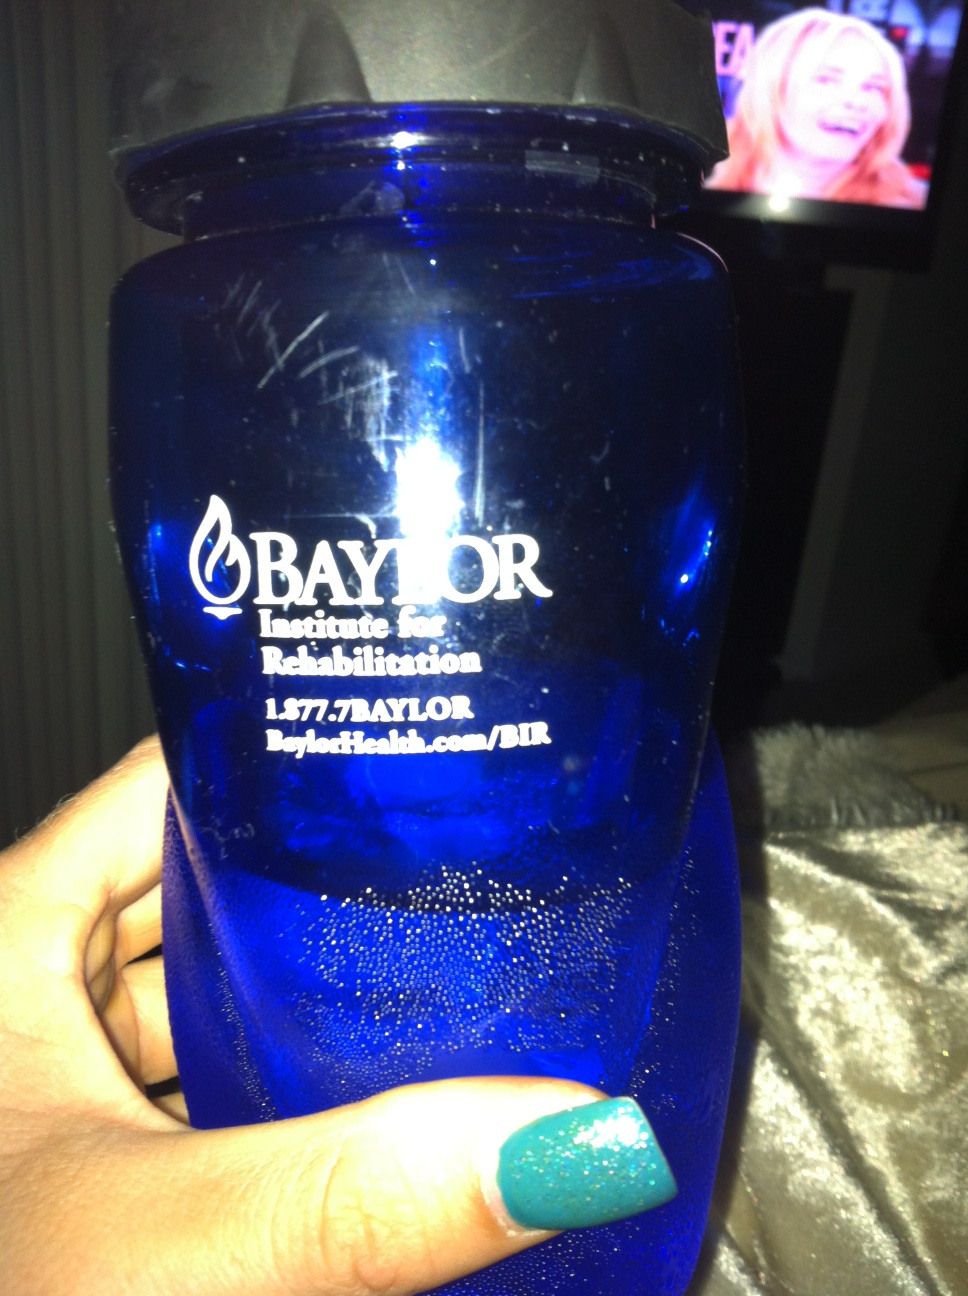Question: what color is the bottle?
Answer: blue